Athy Courthouse

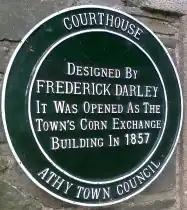
Plaque on the courthouse

The building was commissioned in the mid-19th century as a corn exchange by Augustus FitzGerald, 3rd Duke of Leinster, whose seat was at Carton House. It was designed by Frederick Darley in the Tudor Revival style, built in rubble masonry and was officially opened on 6 October 1857.